Callaway Gardens

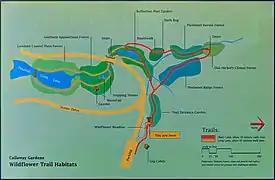
Wildflower Trail Habitats.

The garden has trails both for walking and biking. The "Discovery Bike Trail", a paved trail that weaves through the wooded gardens, provides guests access to all attractions. In early 2017, Callaway upgraded miles of bicycle trails at a cost of $750,000.